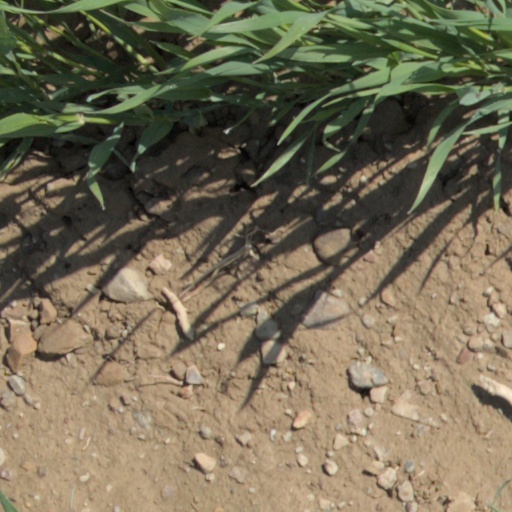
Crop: wheat